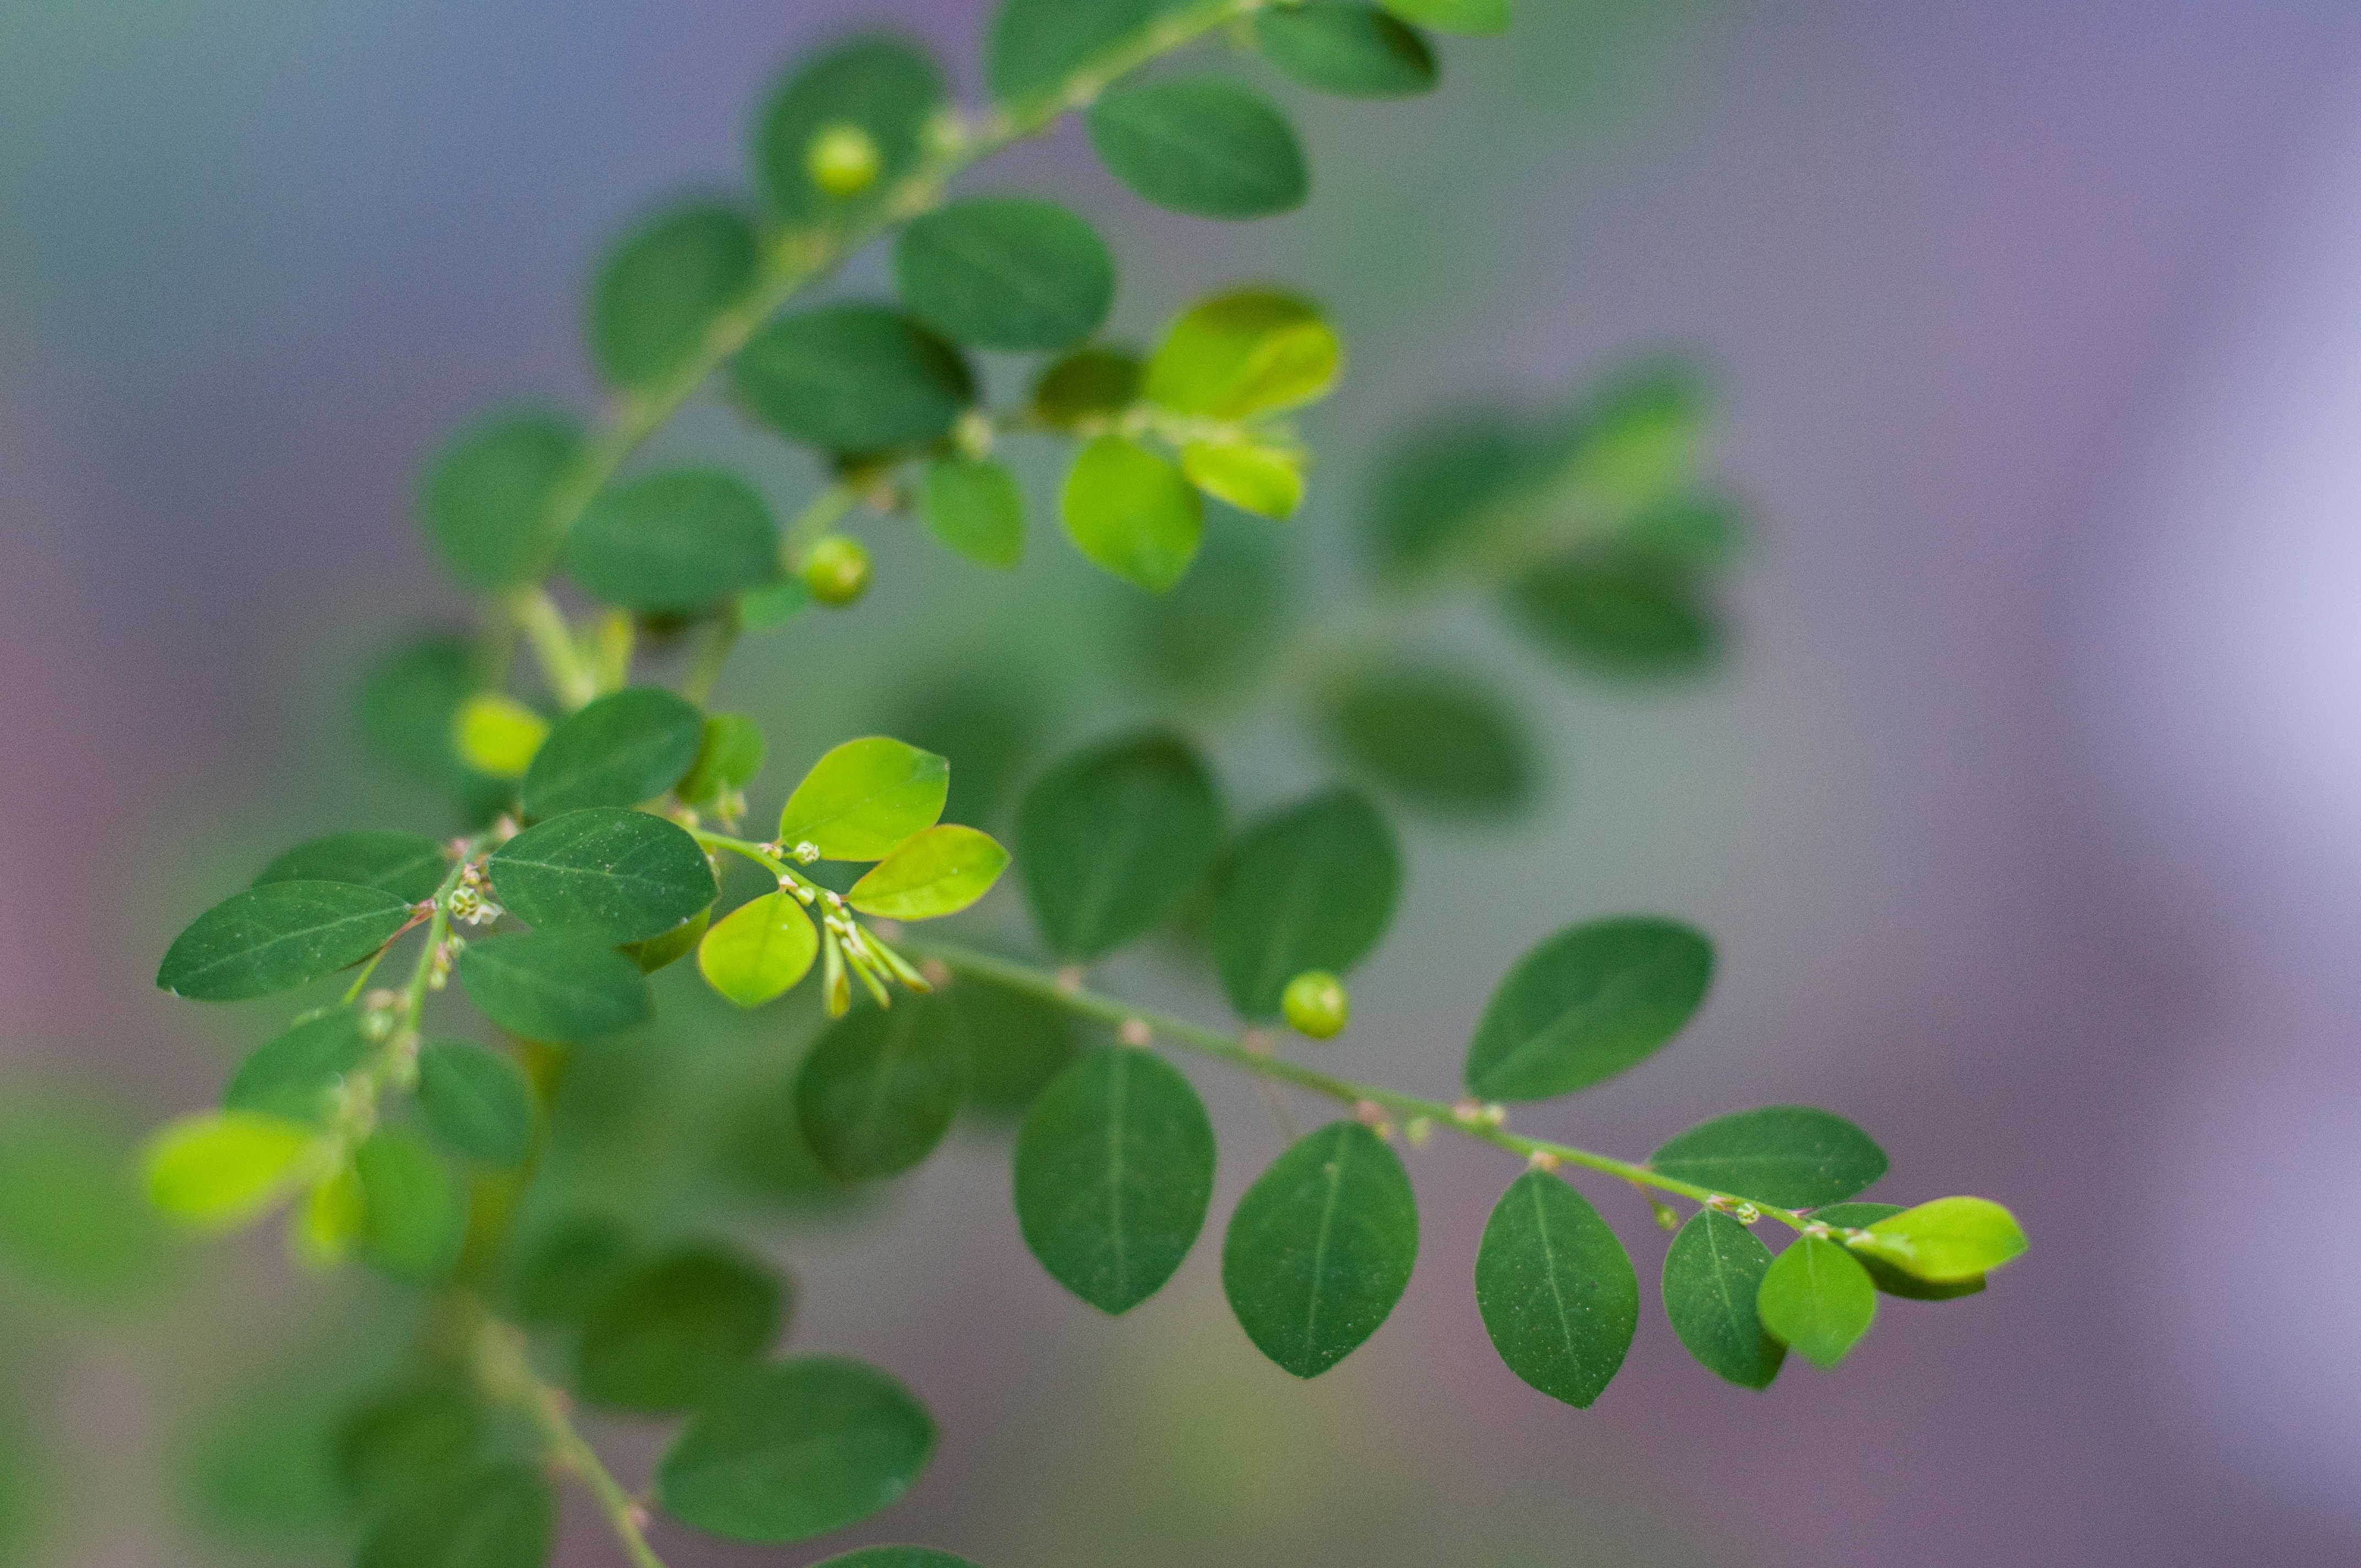
branch, blossom, plant, leaf, flower, green, herb, produce, botany, flora, wildflower, shrub, macro photography, flowering plant, annual plant, plant stem, land plant